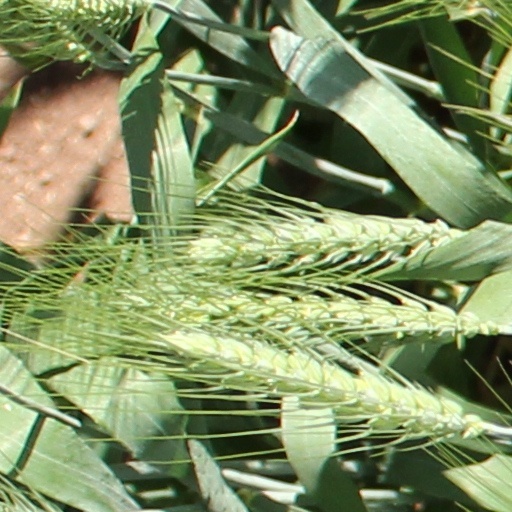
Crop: wheat